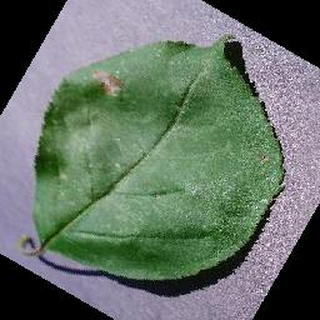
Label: apple_black_rot